T. D. Bancroft

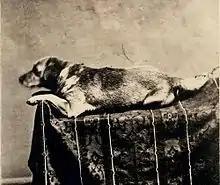
A picture of Abraham Lincoln's dog Fido which was first published in T. D. Bancroft's 1876 pamphlet.

After the end of the era of Bleeding Kansas, Bancroft left that territory to pursue a university education at Genesee Wesleyan Seminary in Lima, New York where he enrolled in 1860. While in college he became involved in the efforts to get Abraham Lincoln elected as president, and ultimately dropped out of school on January 28, 1861, when he left for Washington D.C.